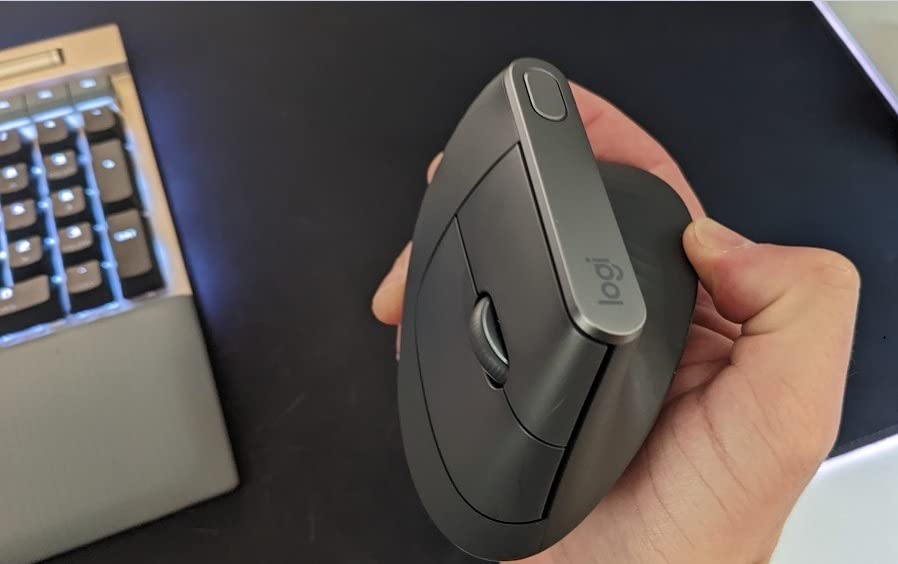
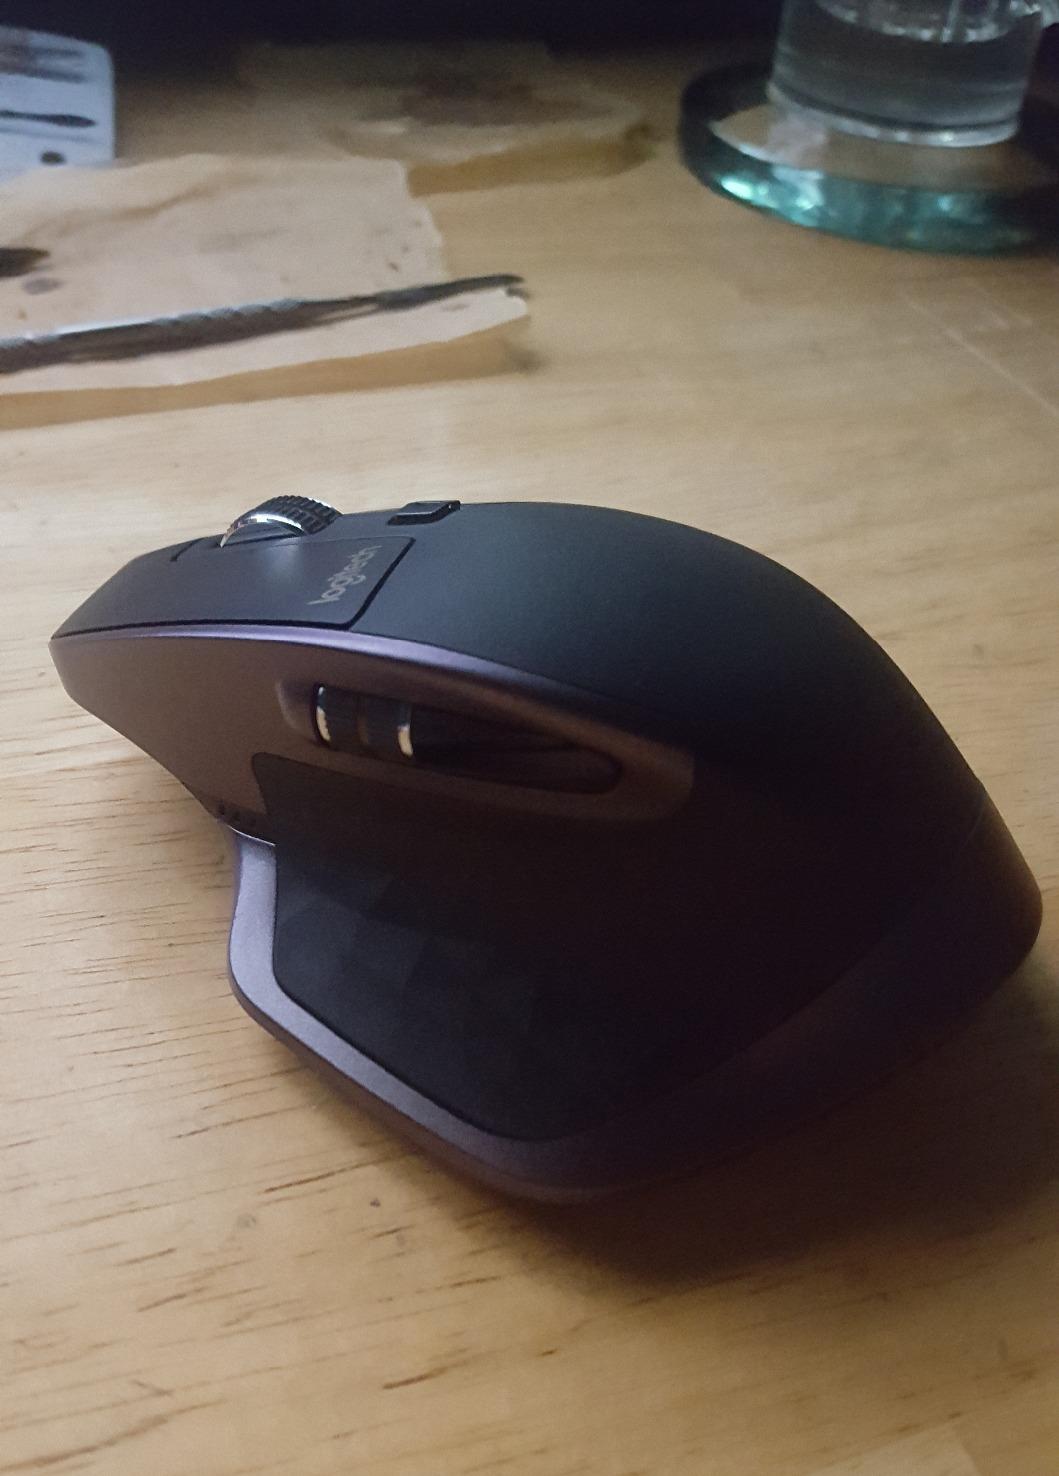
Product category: mouse
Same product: no